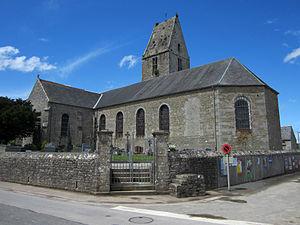
Valcanville, Manche
Valcanville est une commune française, située dans le département de la Manche en région Normandie, peuplée de 416 habitants.